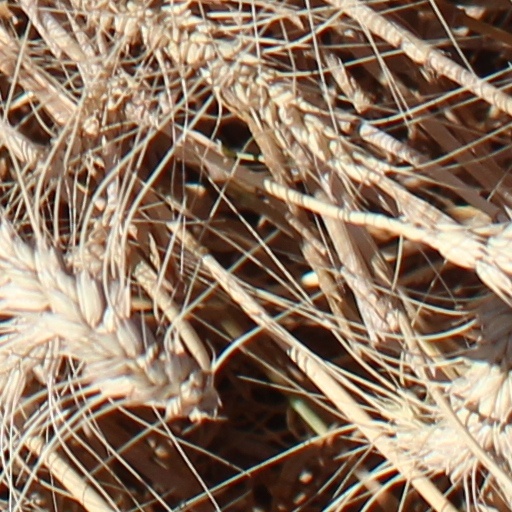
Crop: wheat